Answer in natural language. Consider the 3D positions of the objects in the scene and not just the 2D positions in the image. Is the centerpoint of  Doorframe at a higher height than Toaster? Choose between the following options: no or yes
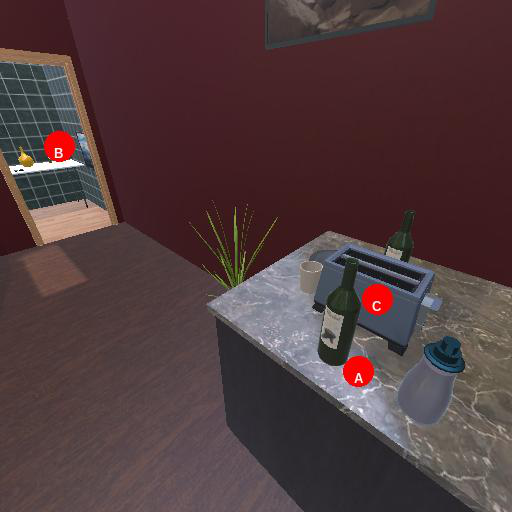
<answer>no</answer>